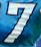
Number: 7